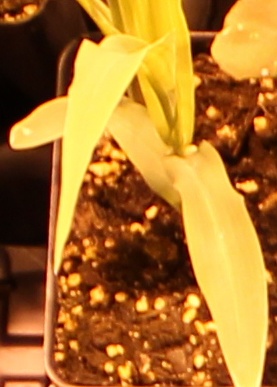
Label: Corn